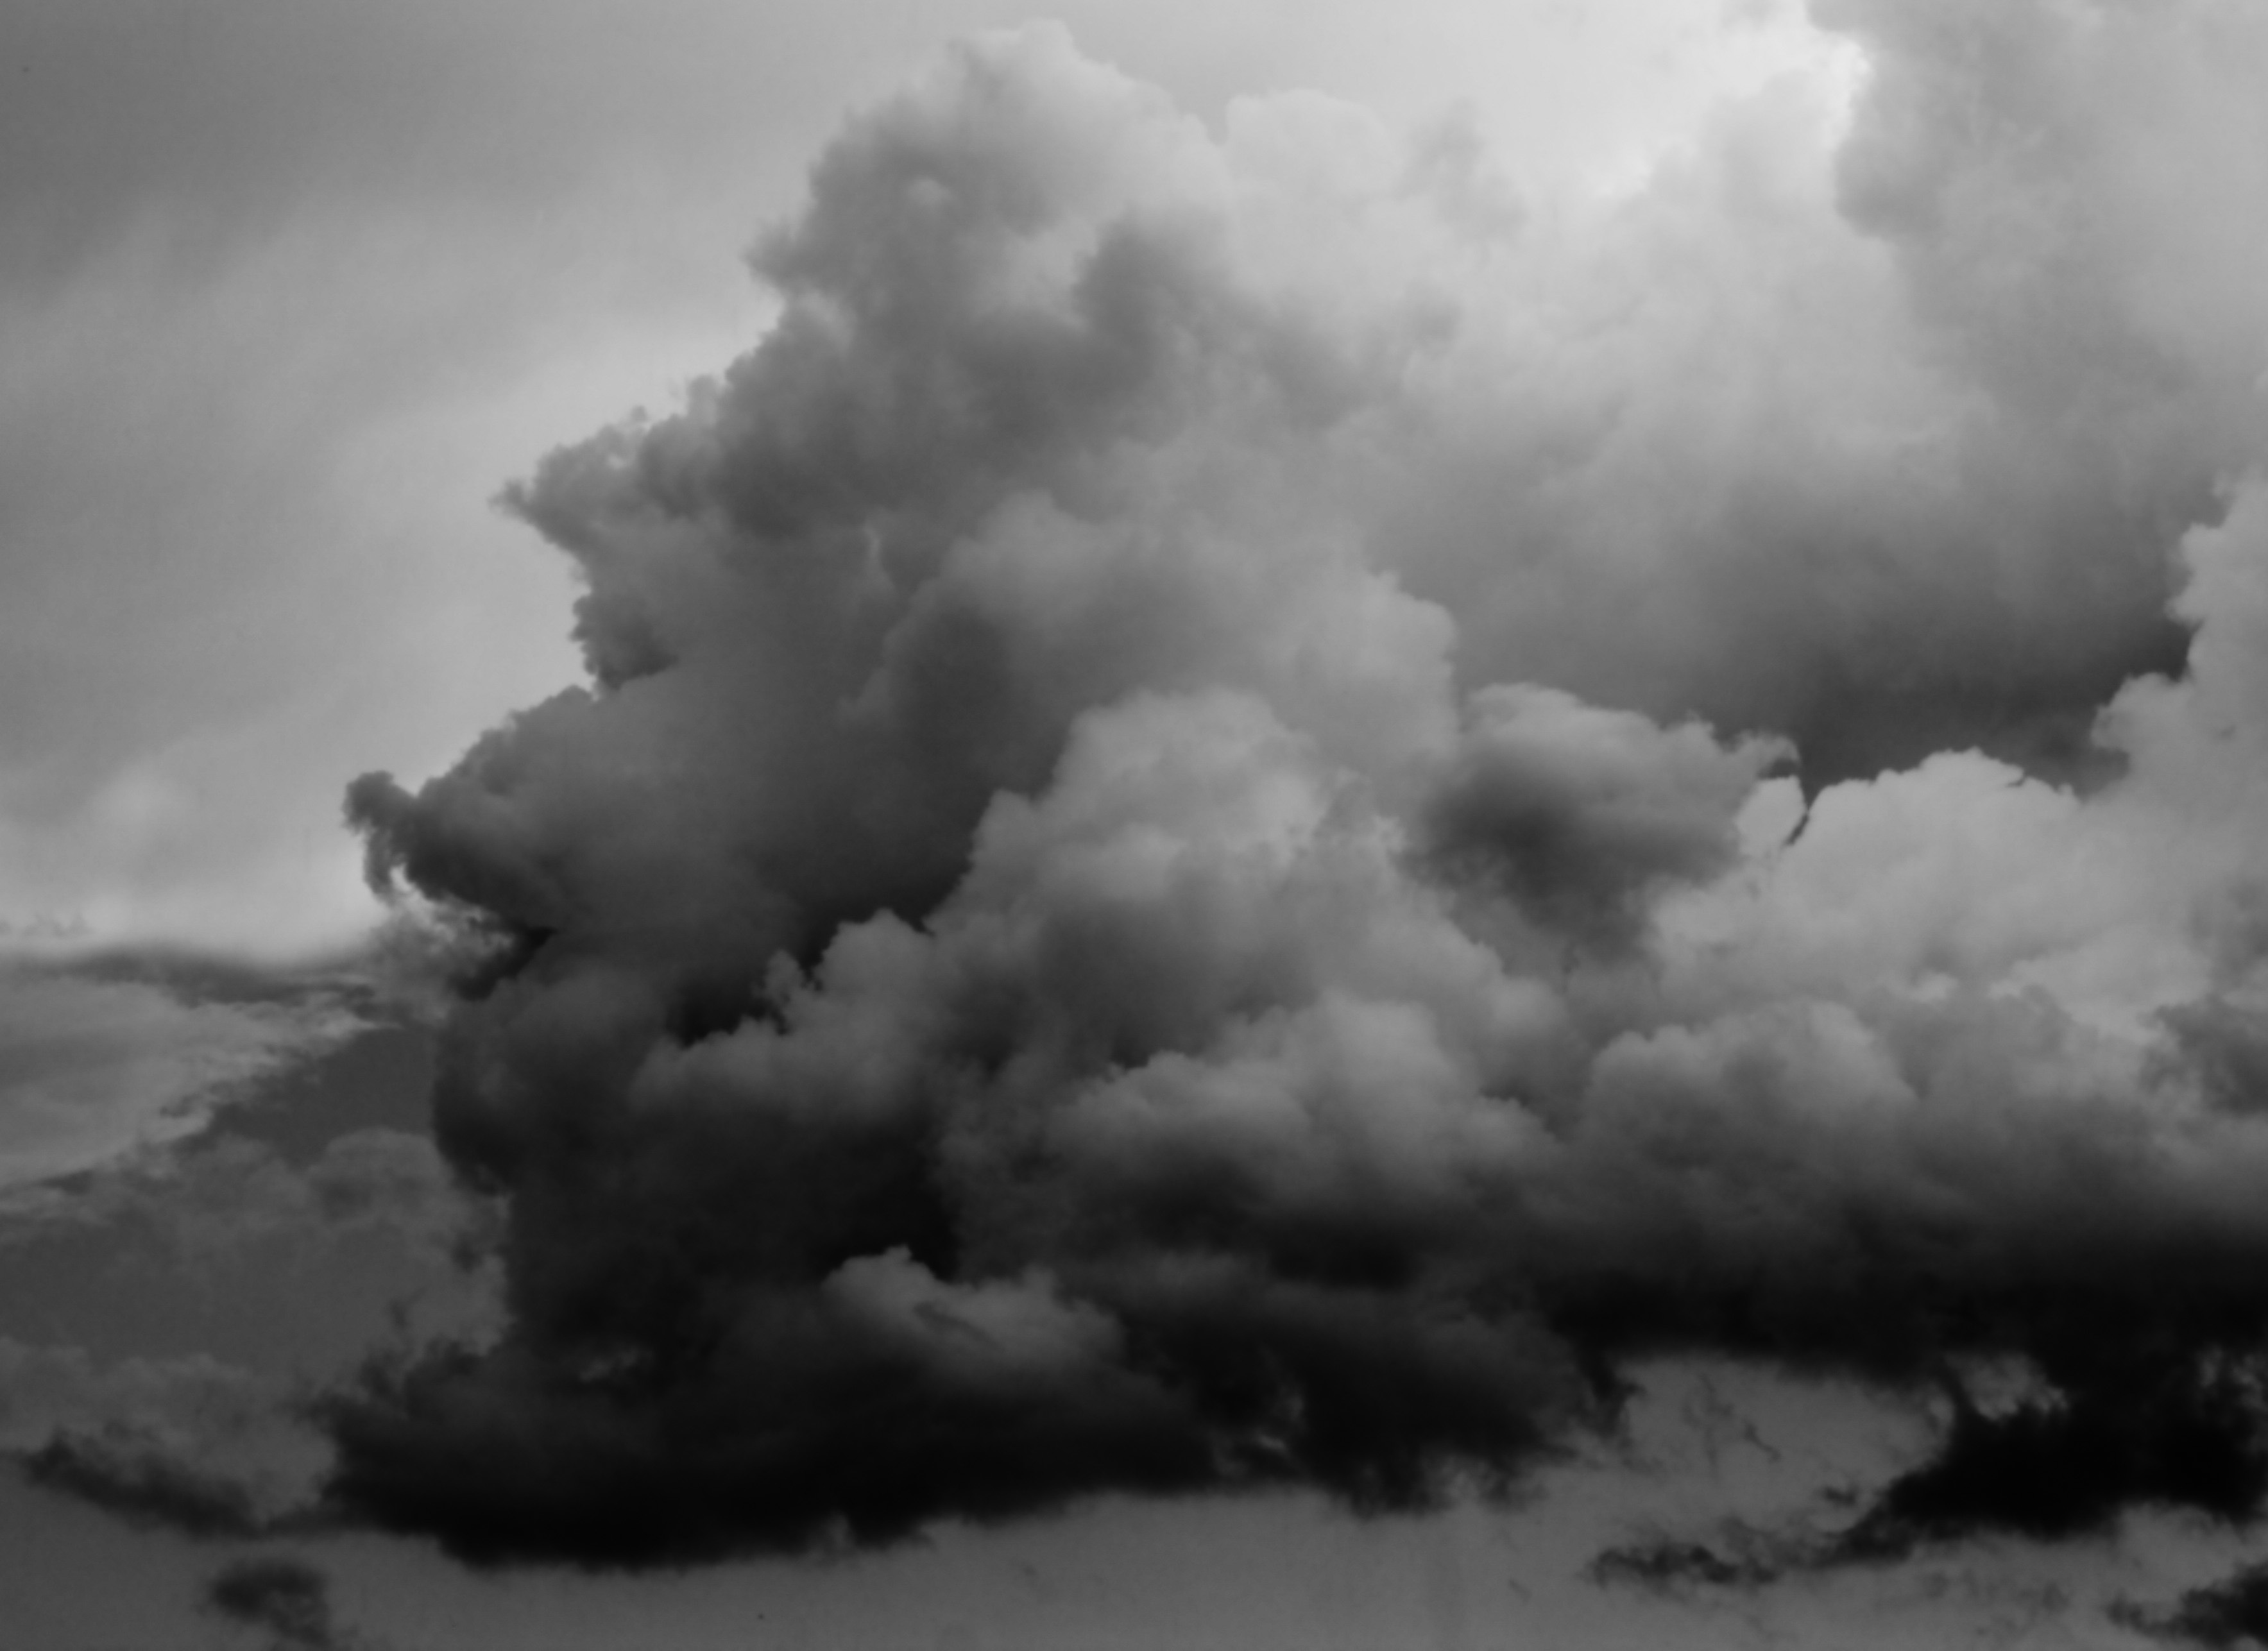
nature, cloud, black and white, sky, rain, view, atmosphere, dark, weather, storm, cumulus, monochrome, clouds, aura, phenomenon, dark clouds, after the storm, meteorological phenomenon, monochrome photography, geological phenomenon